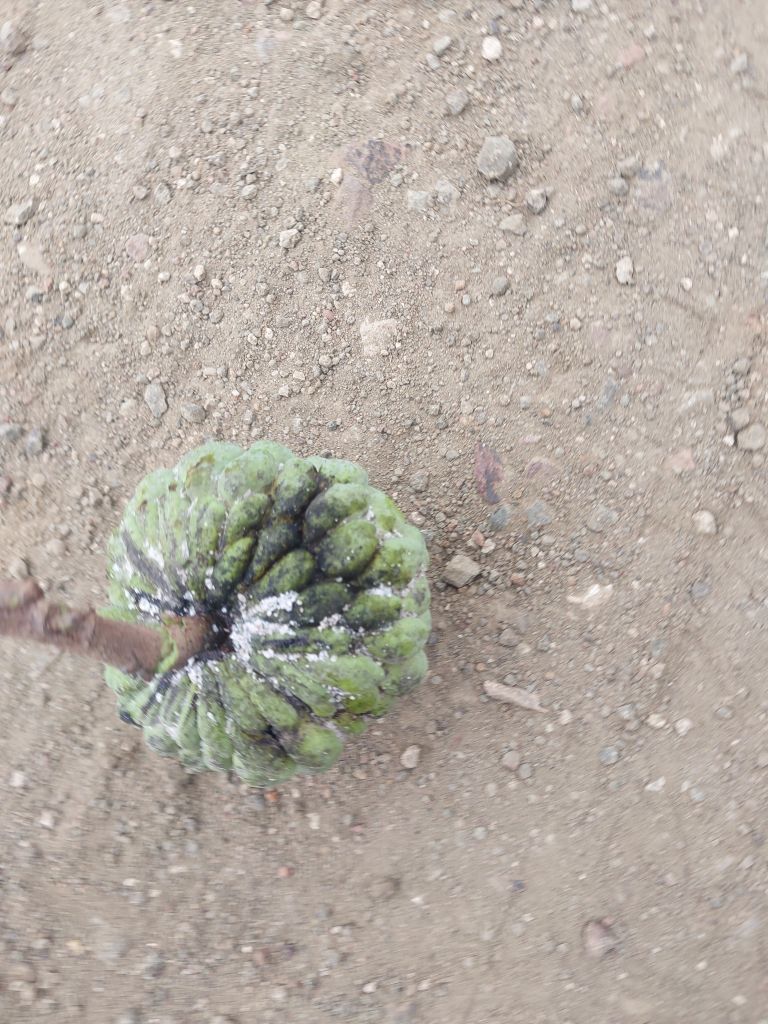
Disease label: Athracnose